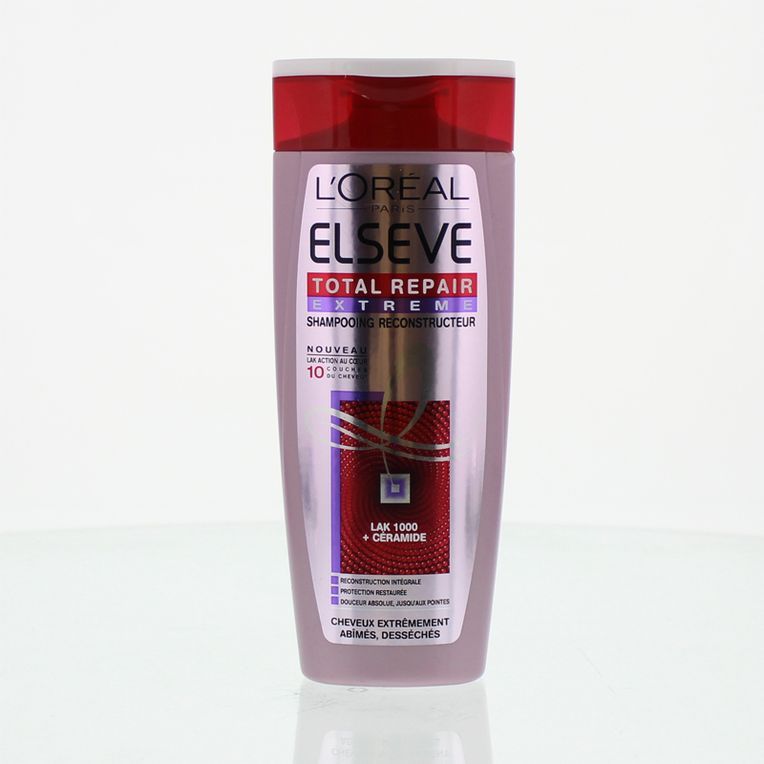
Waste category: plastic